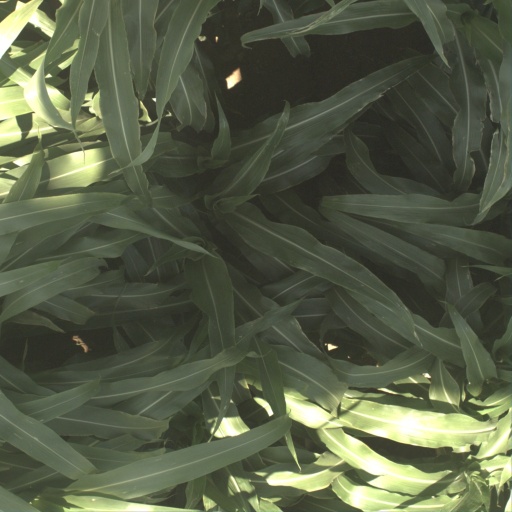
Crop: sorghum